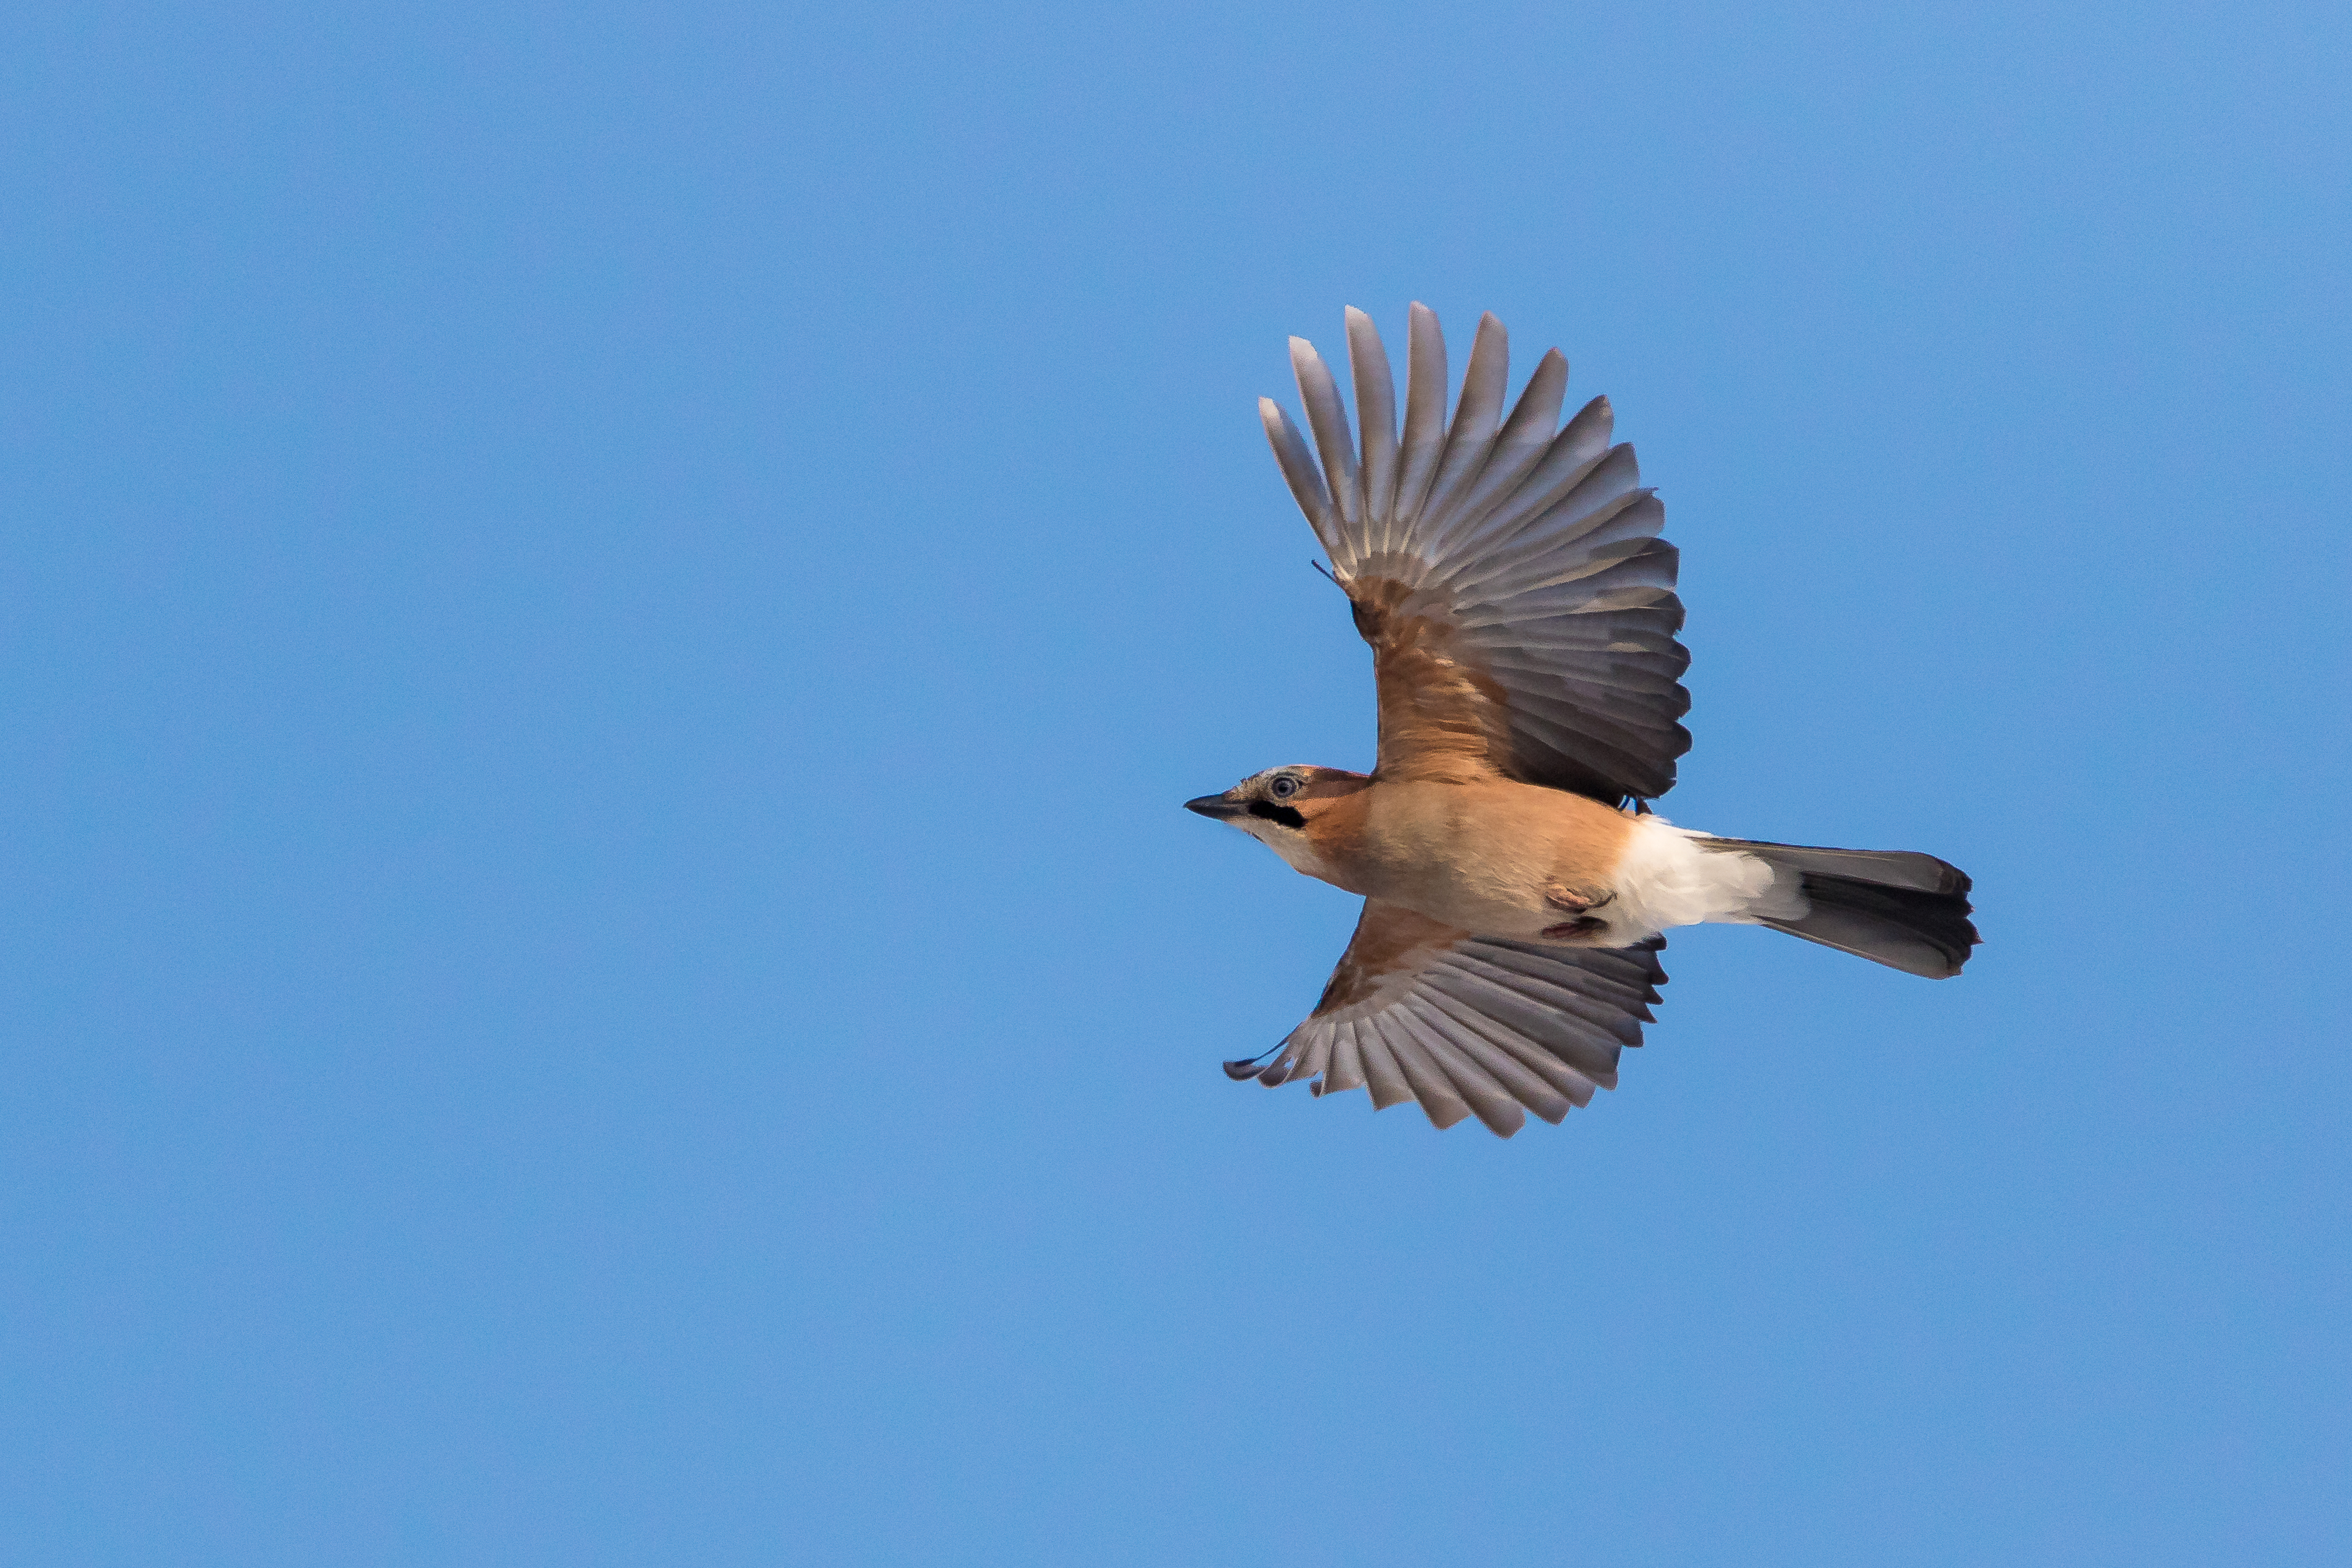
birds, nature, bird watching, photography, wild, wildlife, bird, fauna, sky, beak, wing, feather, jay, perching bird, lark, ecoregion, flight